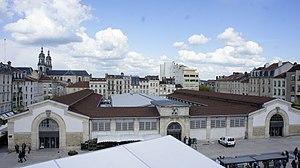
Sur la Place Charles III. Le marché couvert de Nancy.
Le marché couvert ou marché central de Nancy est un marché de Nancy regroupant une soixantaine de commerçants et une quinzaine de maraîchers, installé dans des halles situées place Charles-III, au cœur de la Ville-Neuve.